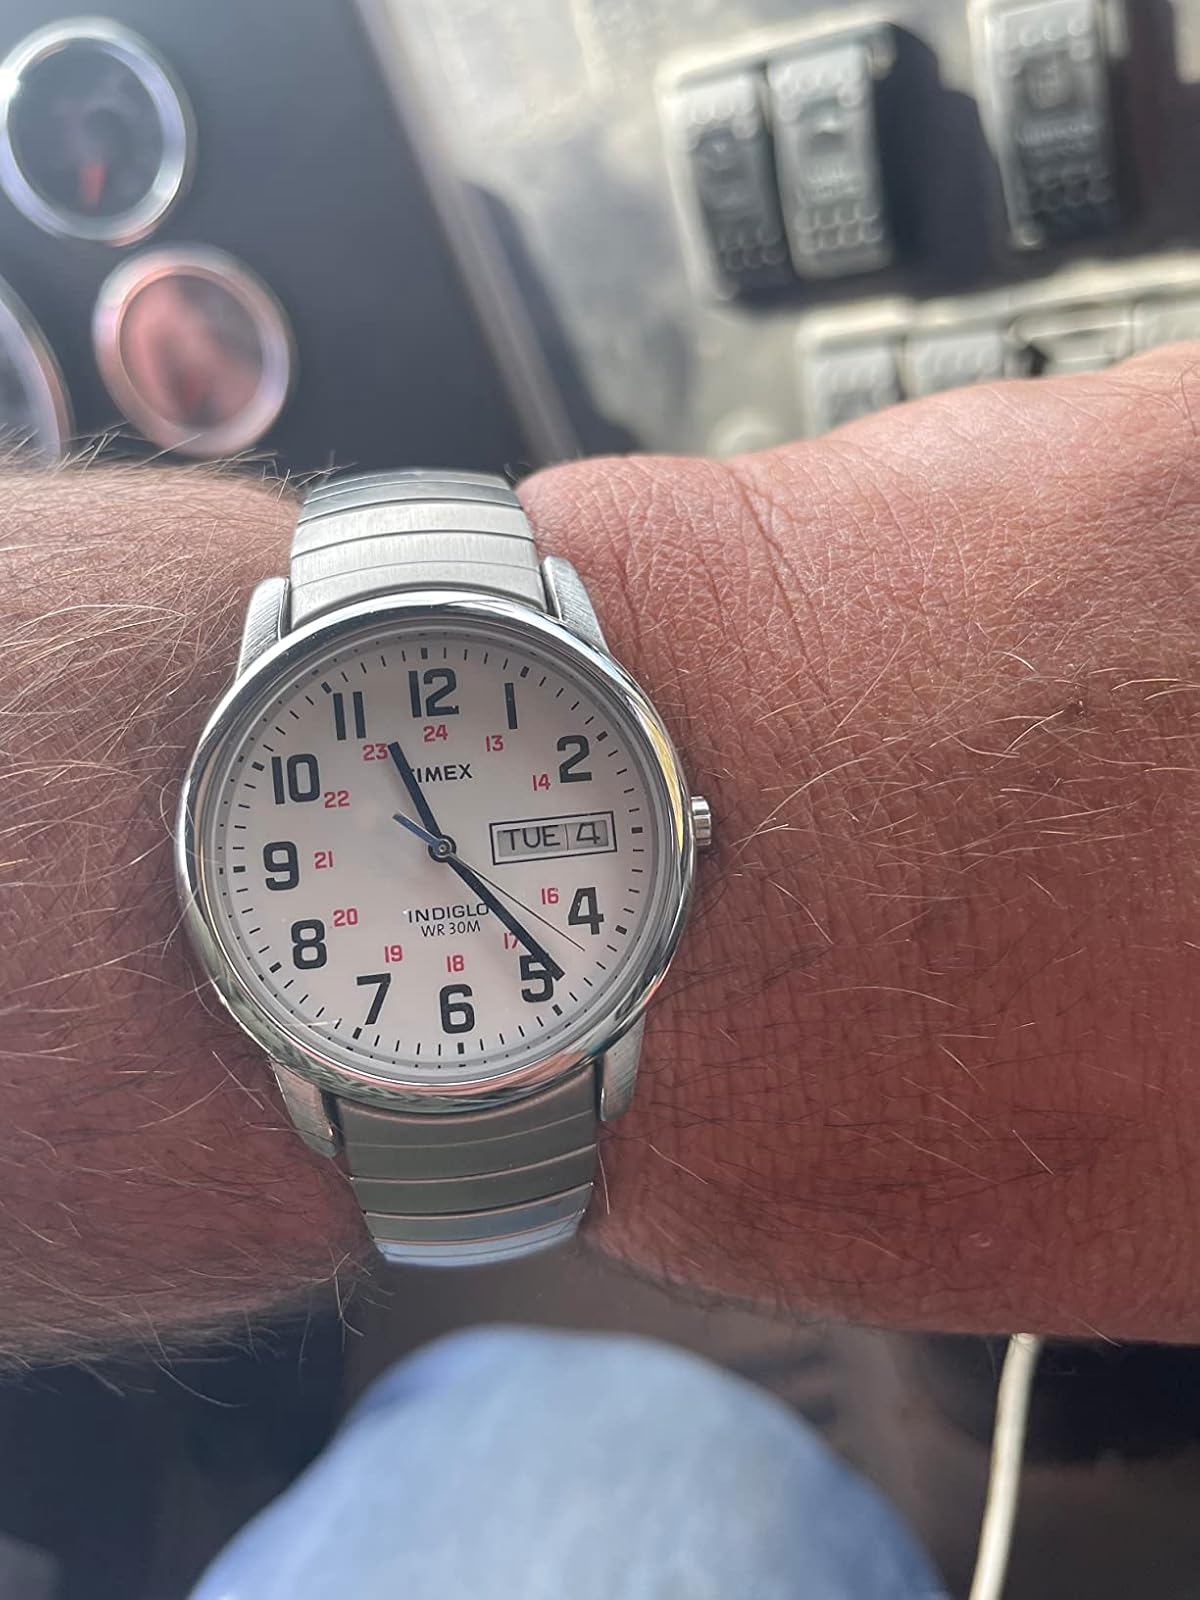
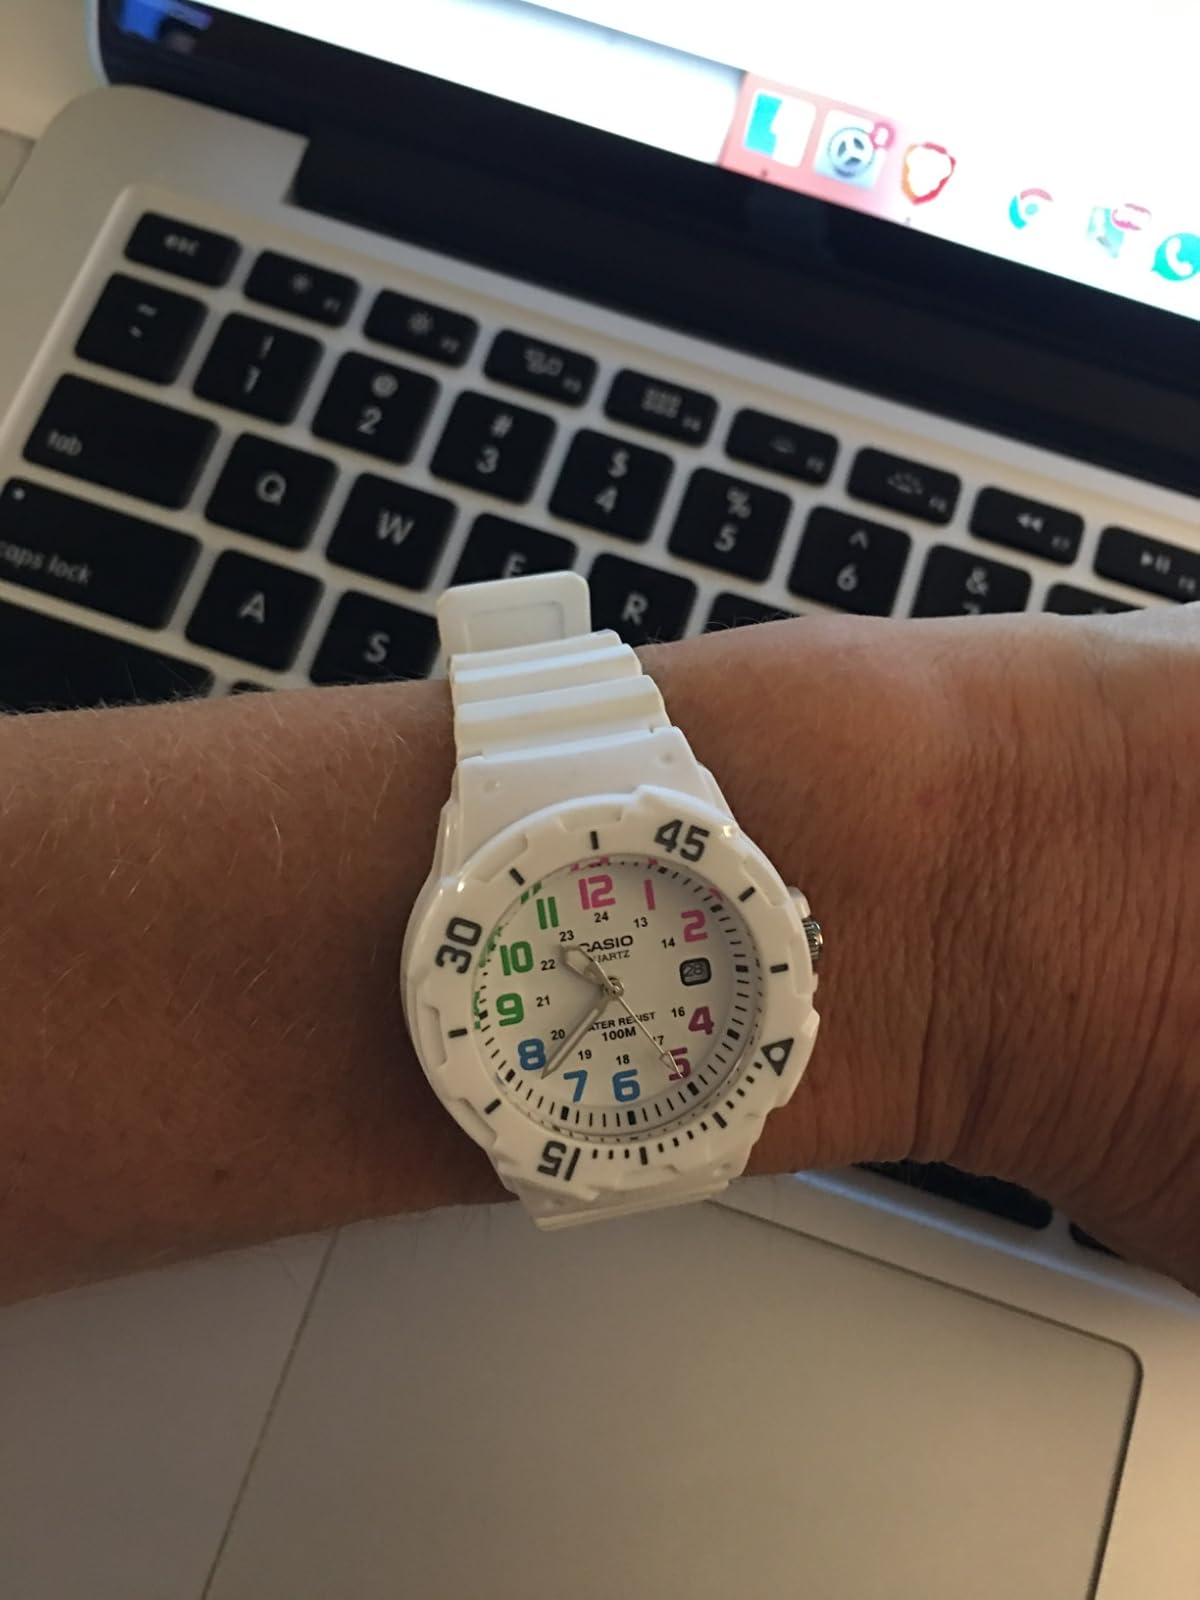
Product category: accessories_watch
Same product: no